George Douglas, 1st Earl of Dumbarton

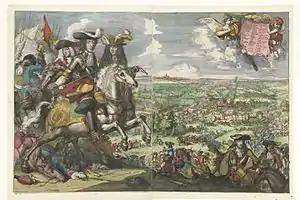
The 1678 Battle of Saint-Denis which ended the Franco-Dutch War and Dumbarton's employment by Louis XIV

In 1660, Charles II was restored as King of Scotland and England, leading to an attempted coup in January 1661 by Puritan radicals. Dumbarton's troops were sent to England but the revolt was quickly crushed and they returned to France, since the Cavalier Parliament refused to finance replacements for the disbanded New Model Army; this would be an issue throughout Charles' reign.